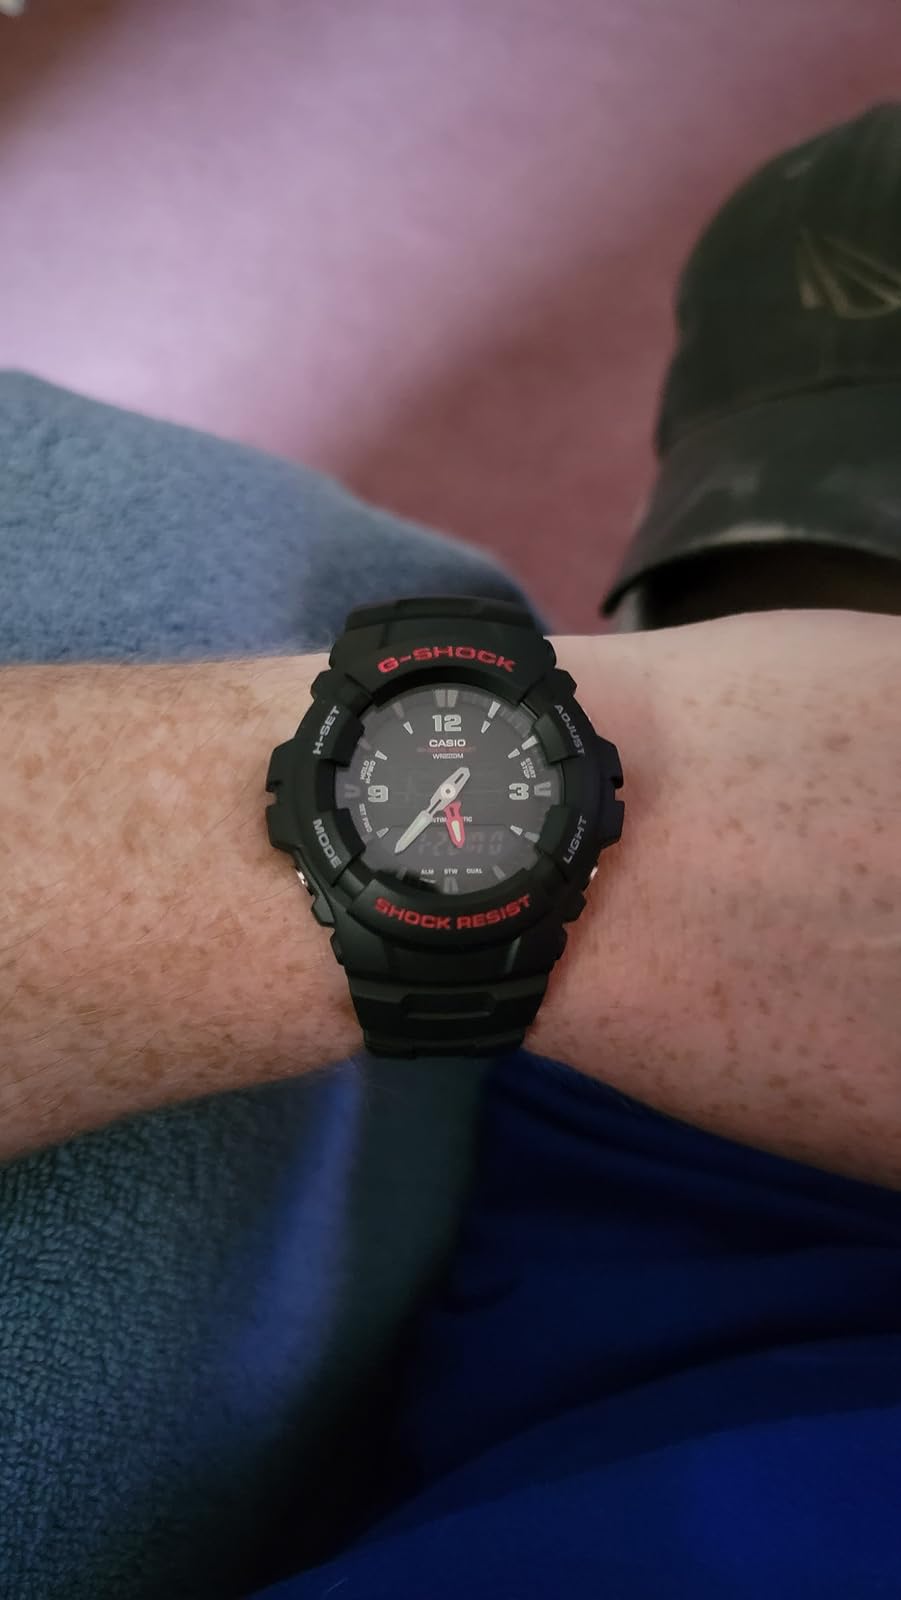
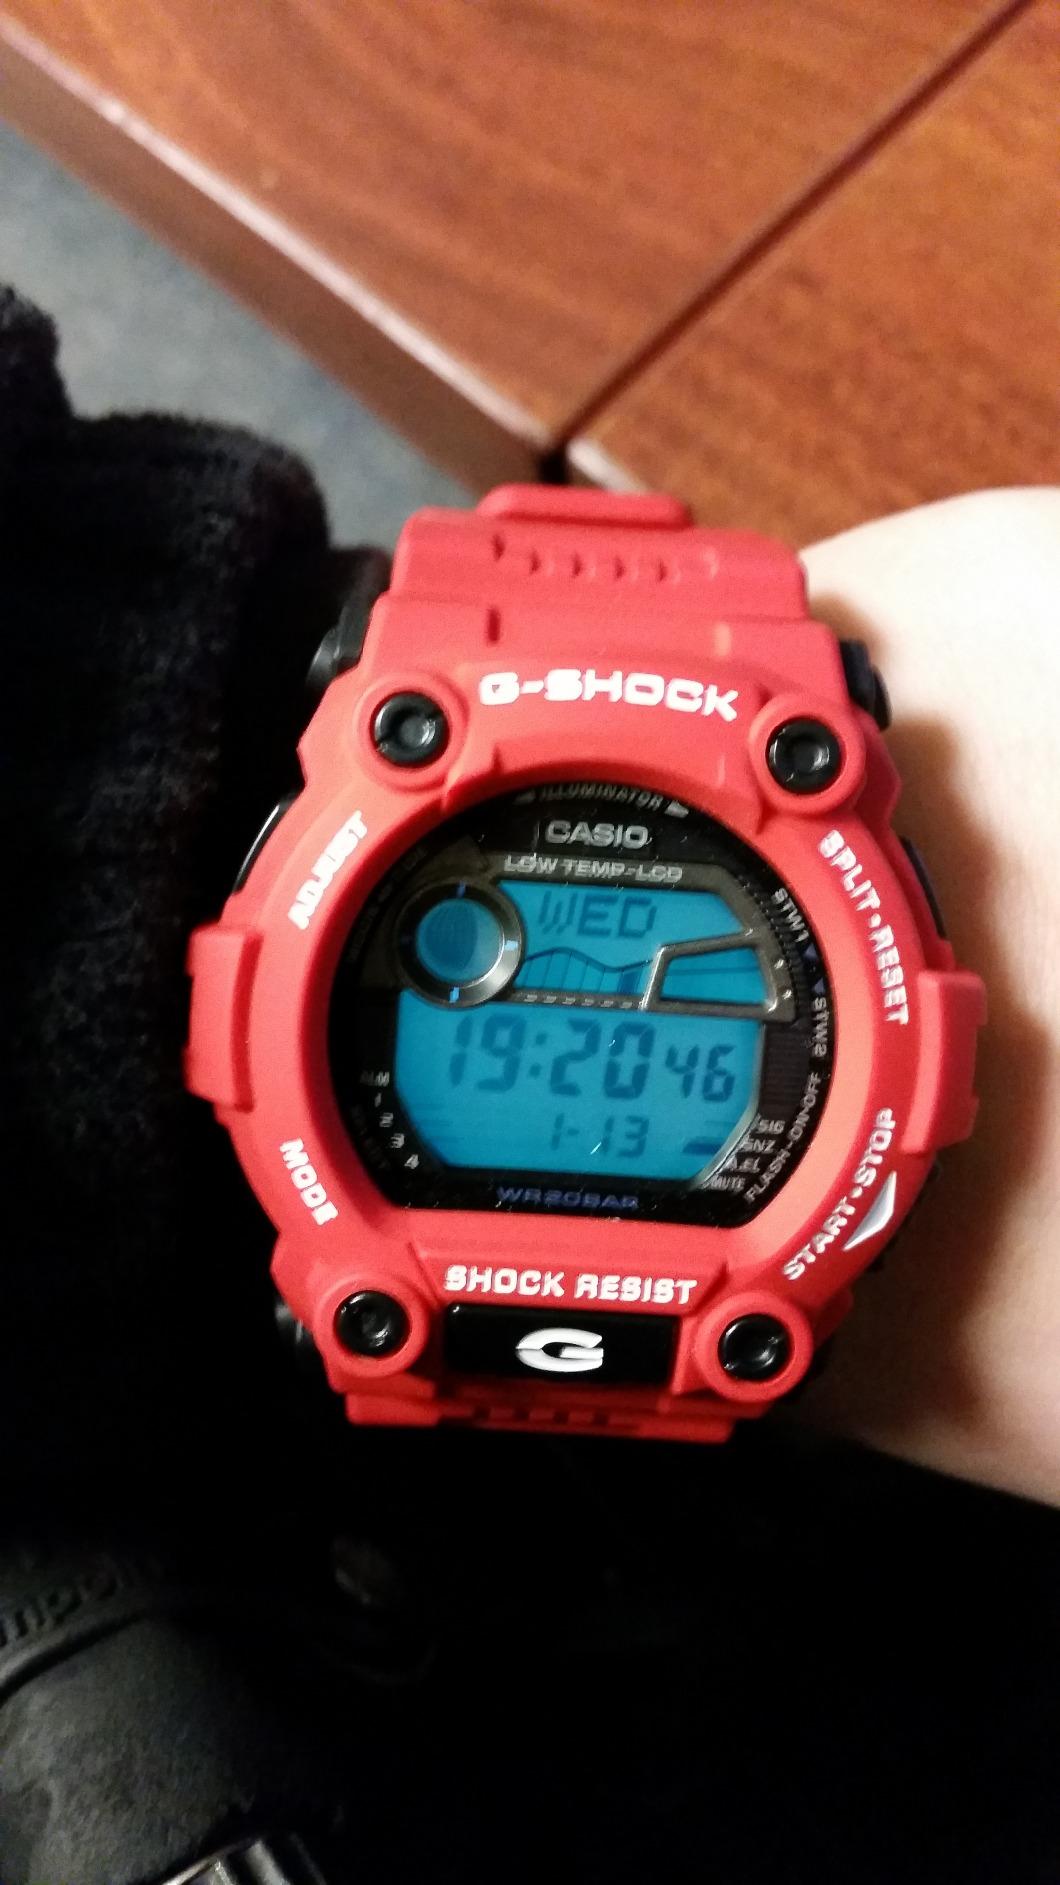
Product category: accessories_watch
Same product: no